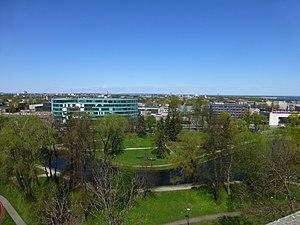
Nordecon AS est une entreprise de construction basée à Tallinn en Estonie.